Once Upon a Time in Northern Ireland

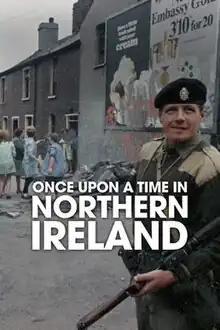
Poster

Once Upon a Time in Northern Ireland is a 2023 British documentary television miniseries covering the Northern Irish conflict, the Troubles. Directed by James Bluemel as a follow-up to his 2020 series "Once Upon a Time in Iraq", it consists of five episodes that features interviews with members of Republican and Loyalist paramilitaries, members of the British Army who served in Northern Ireland, along with others caught up in the conflict.